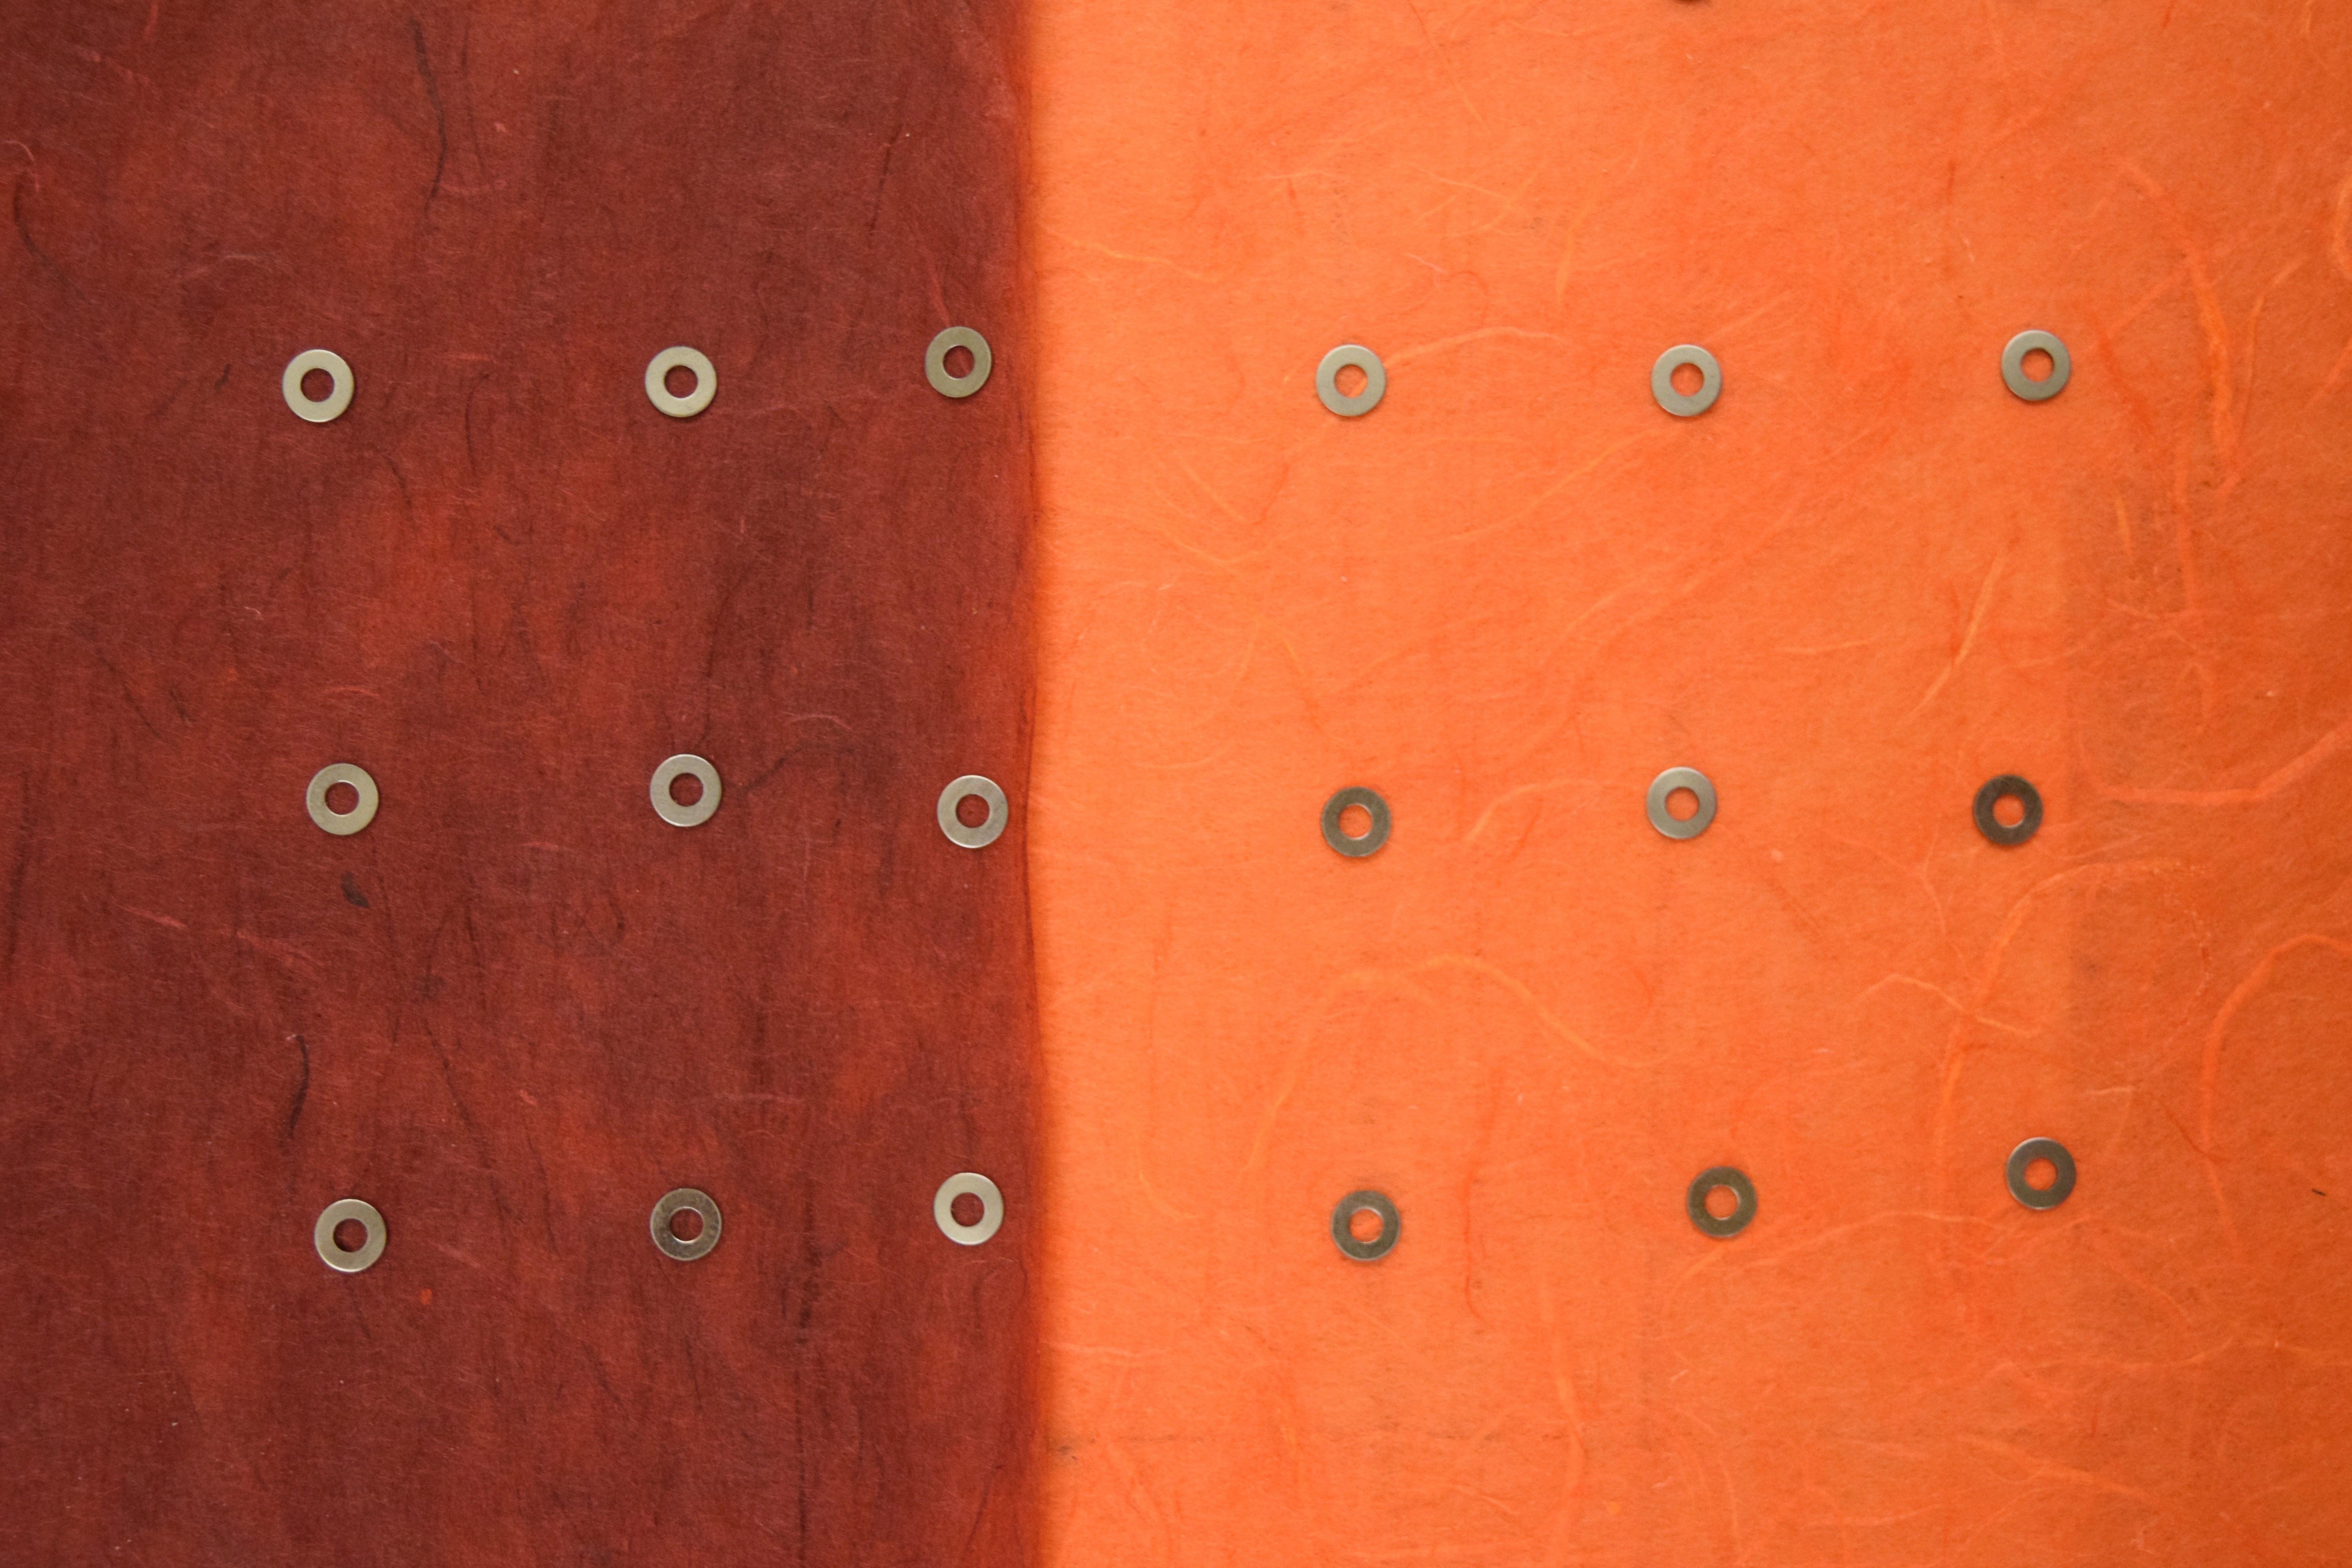
wood, texture, leaf, floor, wall, pattern, line, green, red, color, blue, paper, material, circle, macro photography, flooring